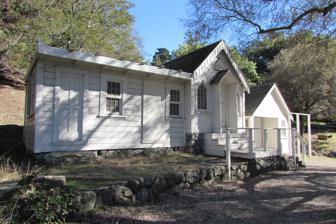
Building: Joaquin Miller House
Country: United States of America
Year built: 1886
Historic place in Oakland, California Not to be confused with Joaquin Miller Cabin . United States historic place Joaquin Miller House U.S. National Register of Historic Places U.S. National Historic Landmark California Historical Landmark No. 107 Oakland Designated Landmark No. 5 The house in 2015 Show map of Oakland, California Show map of California Show map of the United States Location 3300 Joaquin Miller Rd., Oakland, California Coordinates 37°48′38″N 122°11′35″W / 37.81067°N 122.19303°W / 37.81067; -122.19303 Area 14 acres (5.7 ha) Built 1886 ( 1886 ) Architect Joaquin Miller Architectural style Victorian NRHP reference No. 66000204 CHISL No. 107 ODL No. 5 Significant dates Added to NRHP October 15, 1966 Designated NHL December 29, 1962 Designated CHISL 1933 The Joaquin Miller House , also known as The Abbey , is a historic house in Joaquin Miller Park , a public park in the Oakland Hills area of Oakland, California , United States.  A crude, vaguely Gothic structure, it was the home of poet Joaquin Miller from 1886 until his death in 1913.  Miller was one of the nation's first poets to write about the far western United States.  The property, which includes several idiosyncratic monuments created by Miller, was designated a National Historic Landmark in 1962. Description The Joaquin Miller House stands on the southern edge of Joaquin Miller Park, at the northwest corner of the western junction of Joaquin Miller Road with Sanborn Drive, the park's main circulating road.  The house is a modest single-story structure, essentially little more than three separate rooms that have been joined.  Two of them are covered by gabled roofs, and have only vague vernacular references to Gothic Revival architecture.  The third section is covered by a flat roof which has broad overhanging eaves.  To this section is attached a wooden leanto of unknown function. Joaquin Miller Joaquin Miller at his home, ca. 1898 Main article: Joaquin Miller Joaquin Miller, born in 1837 in Indiana, grew up in the Oregon Territory , and spent years as a young man in California during the Gold Rush years.  Poorly educated, he had a gift for verse and showmanship, and he used his experiences in the far west as material for both his poetry and touring presentations.  He was particularly popular in England, and is best known for his 1871 book Songs of the Sierras . Miller had relocated to Washington, D. C., in 1883 and built a log cabin there while he unsuccessfully attempted a political career. He instead made his way to California and sold the cabin for $5,100 in 1887. In 1886 Miller purchased 100 acres (40 ha) of land in Oakland he named "The Hights". He lived there until his death in 1913. He first built a rustic one-room cabin out of redwood logs for himself and his mother, who joined him from Oregon. He then built a more elaborate home he called "The Abbey", likely named both after his third wife Abigail and as a reference to Lord Byron 's home Newstead Abbey , and hosted literary figures including the young Jack London and Frank Norris . He planted the surrounding trees and he personally built, on the eminence to the north, his own funeral pyre (eventually used to scatter his previously cremated ashes), and monuments dedicated to Moses , explorer General John C. Frémont , and the poets Robert and Elizabeth Barrett Browning . Beginning in 1894, the Japanese poet Yone Noguchi worked as a laborer in exchange for room and board while living in the cabin adjoining Miller's. He published his first book, Seen or Unseen; or, Monologues of a Homeless Snail during this time. Though he referred to Miller as "the most natural man", Noguchi found his years living there difficult and later fictionalized his experience in his book The American Diary of a Japanese Girl . He referred to The Abbey as "Miller's sanctum or Holy Grotto". Miller died at The Abbey on February 17, 1913, after saying his last words, "Take me away; take me away!" He had built his own funeral pyre at The Hights and asked to be cremated there with no religious ceremony and without being embalmed. His wishes were not followed and his funeral on February 19 drew thousands. He had left no will and his estate — estimated at $100,000 — was divided between his wife, Abigail, and daughter, Juanita. Landmark The Hights was purchased by the city of Oakland in 1919. It was declared a National Historic Landmark in 1962. The simple Victorian style house is also listed on the National Register of Historic Places on October 15, 1966. The landmarked area is 14 acres (5.7 ha) in size, and includes the house and the various monuments erected by Miller. See also Joaquin Miller Cabin - Washington, DC List of National Historic Landmarks in California National Register of Historic Places listings in Alameda County, California References Wikimedia Commons has media related to Joaquin Miller House .